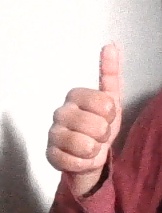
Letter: aleff